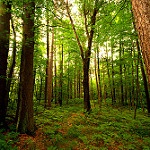
Label: forest